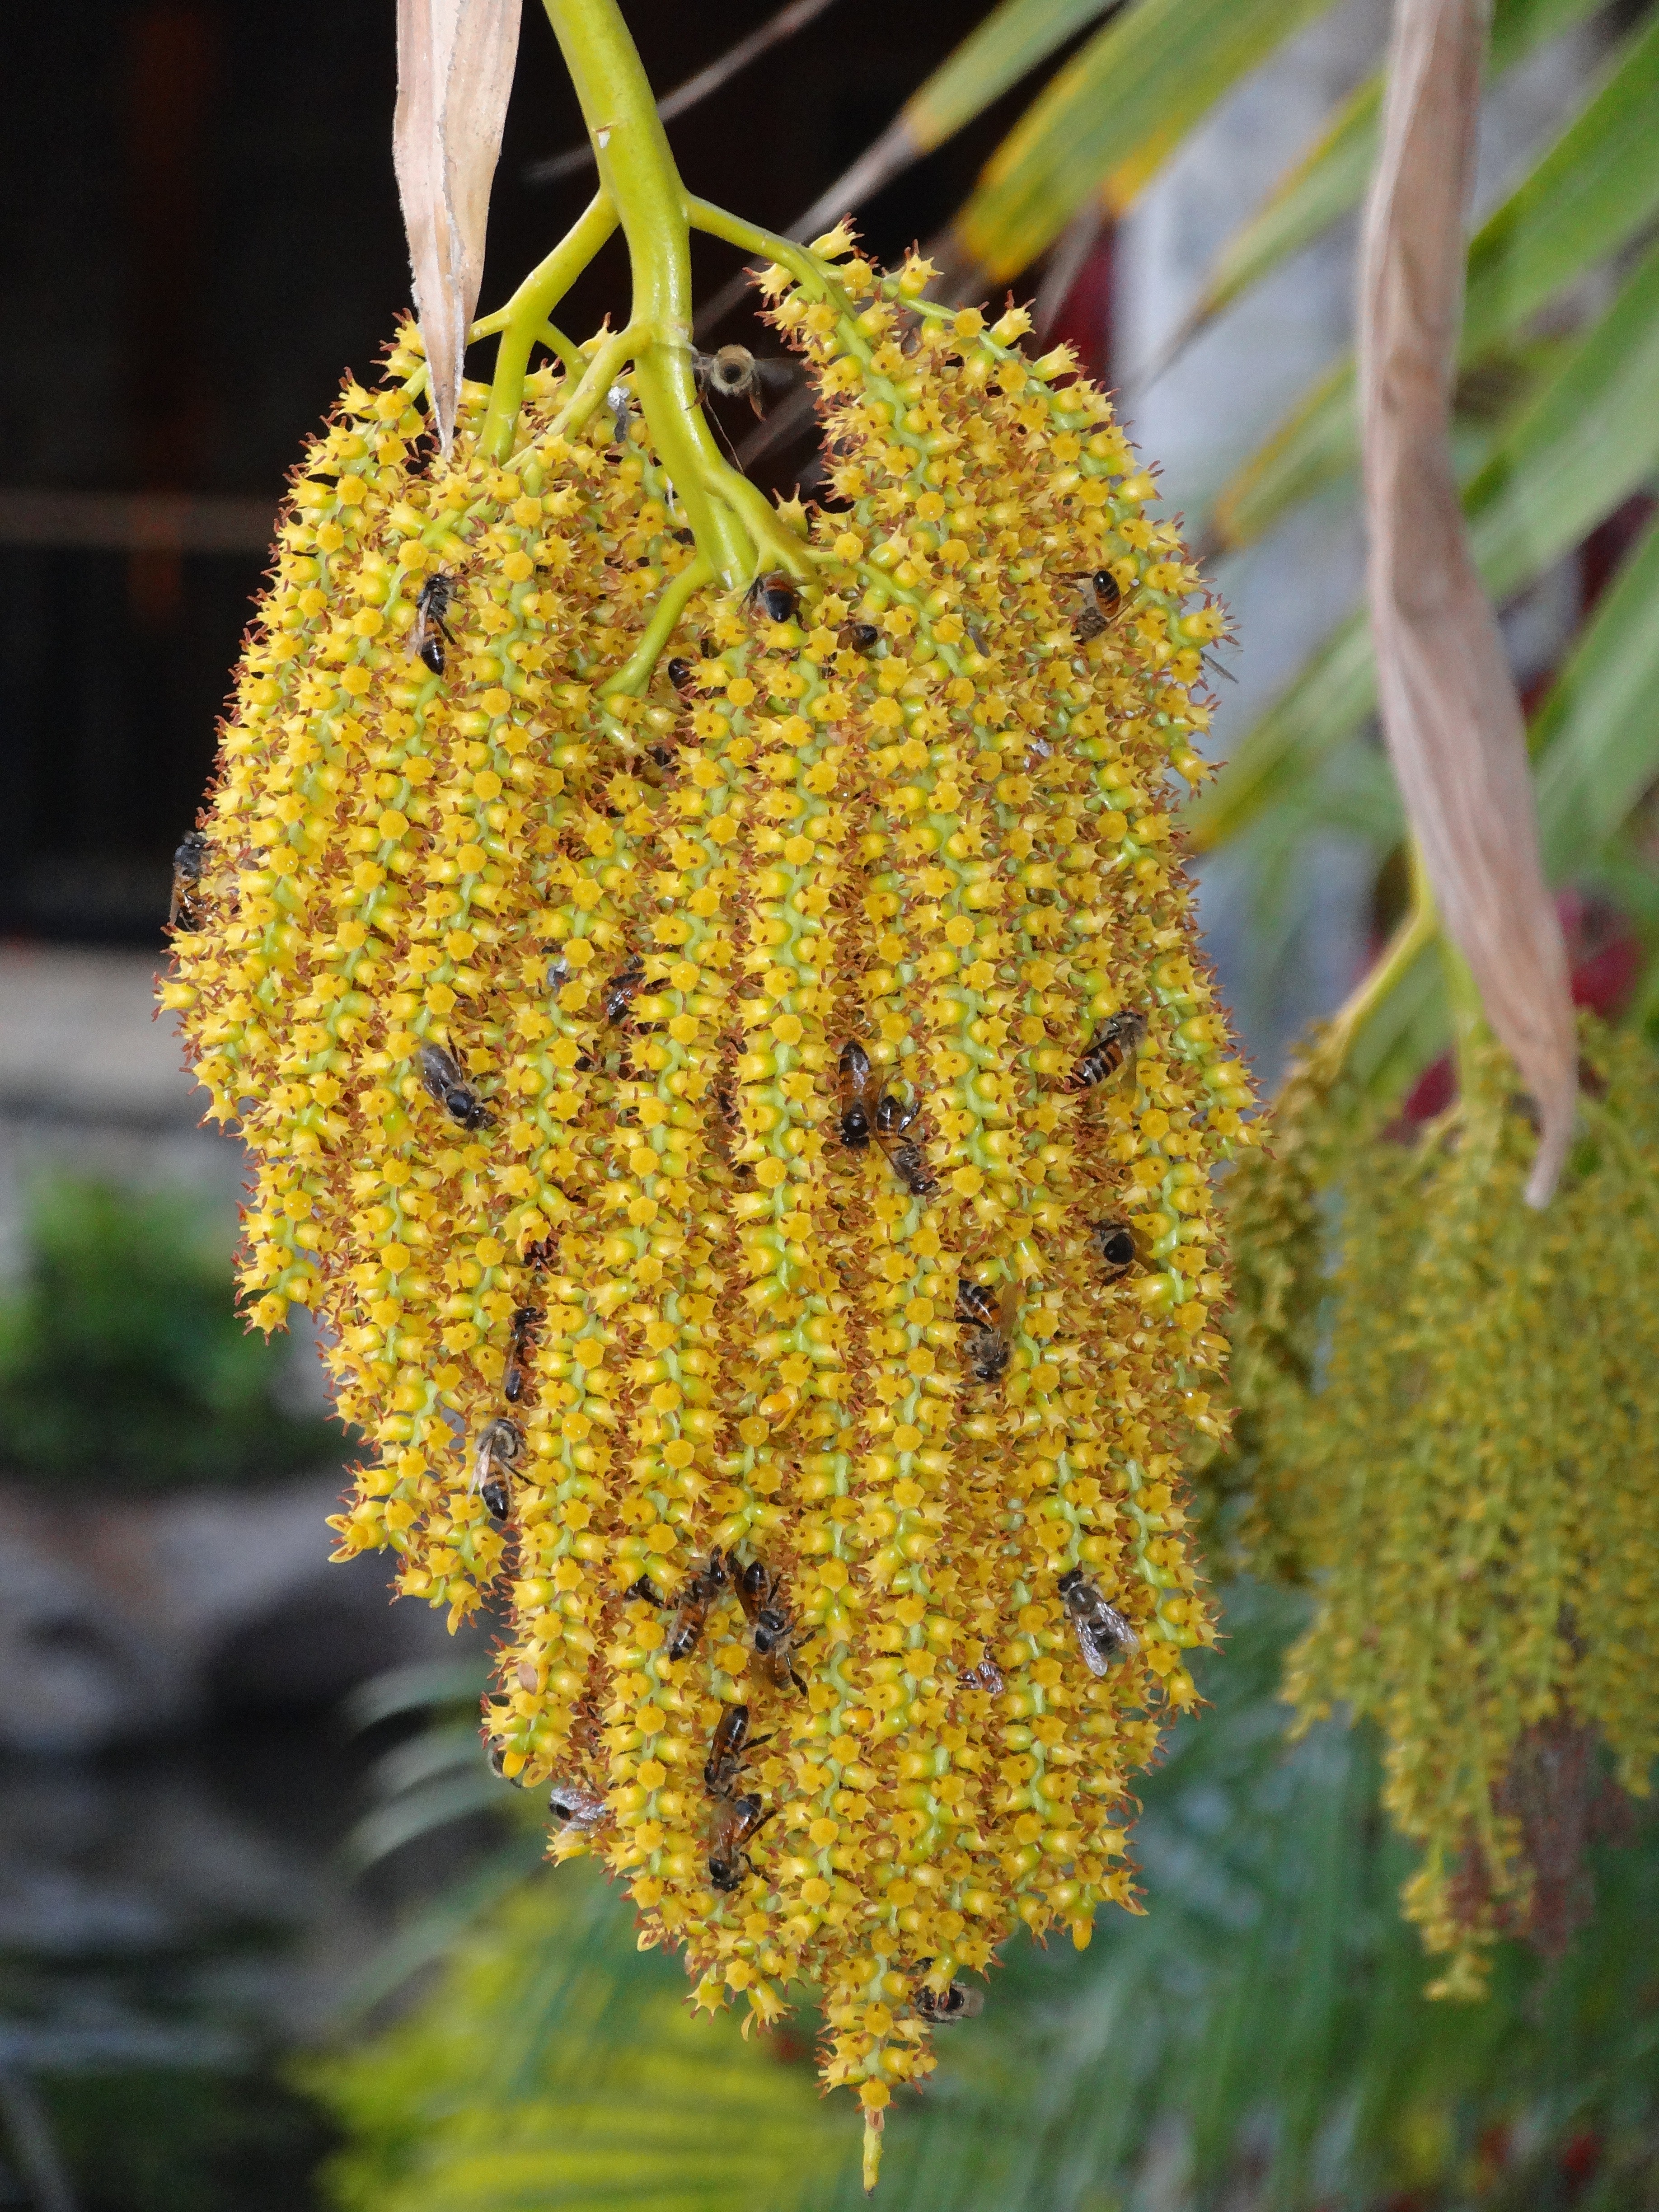
plant, leaf, flower, pollen, food, produce, autumn, botany, yellow, flora, wildflower, shrub, maui, bees, flowering plant, land plant